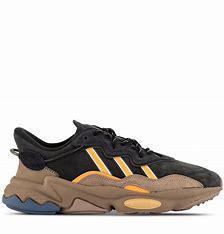
Brand: Adidas
Model: Ozweego